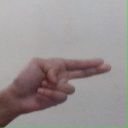
अक्षर: ह